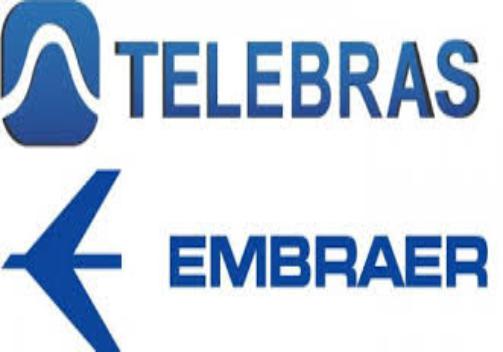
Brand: Embraer
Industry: Transportation